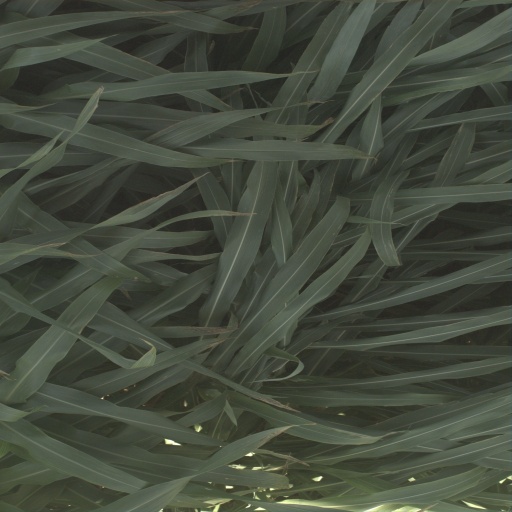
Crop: sorghum